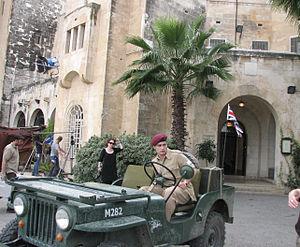
Le Serment est une mini-série britannique en quatre épisodes réalisée par Peter Kosminsky, et diffusée entre le 6 et le 27 février 2011 sur Channel 4.